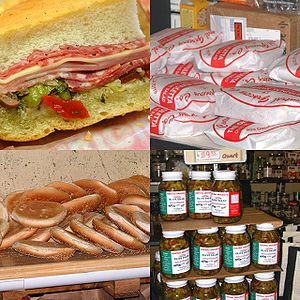
Muffuletta
Billedcollage
Muffuletta er en sandwich-type, der ligesom Po' Boy stammer fra New Orleans.